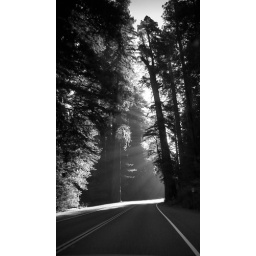
Sun breaking through the trees as we drive through the redwood forest in California.